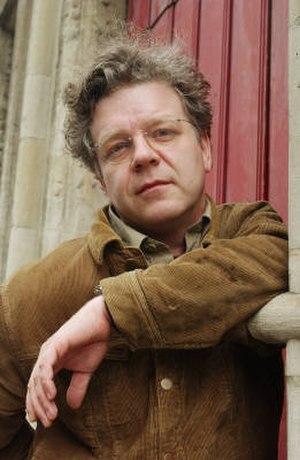
Jo Bogaert, né le 19 mai 1956 à Alost, est un musicien, producteur, auteur-compositeur belge connu dans le monde pour son groupe Technotronic et en particulier le titre Pump Up the Jam qui s'est vendu à 3,5 millions de copies.